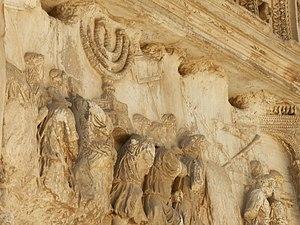
L'Arc de Titus, Forum Romanum, Rome, Italie